Pablo Álvarez Fernández

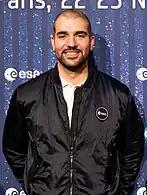
Álvarez Fernández in 2022

Pablo Álvarez Fernández (born 1988) is a Spanish aeronautical engineer and astronaut. In November 2022, he was selected by the European Space Agency (ESA) as a full astronaut in the class of 2022 and it was in April 2024 when he graduated as such.